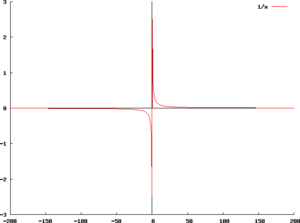
Le terme d'asymptote est utilisé en mathématiques pour préciser des propriétés éventuelles d'une branche infinie de courbe à accroissement tendant vers l'infinitésimal. C'est d'abord un adjectif d'étymologie grecque qui peut qualifier une droite, un cercle, un point… dont une courbe plus complexe peut se rapprocher. C'est aussi devenu un nom féminin synonyme de droite asymptote.